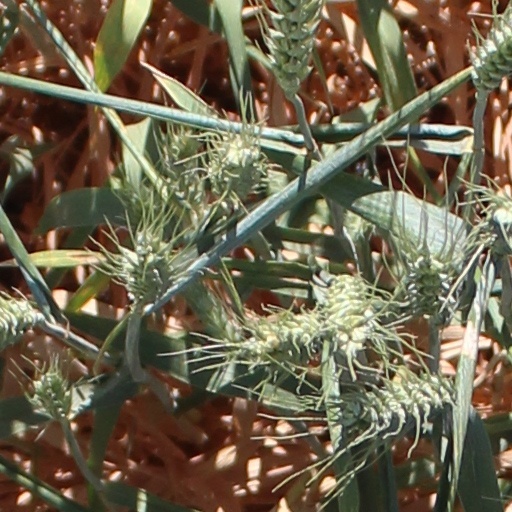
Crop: wheat